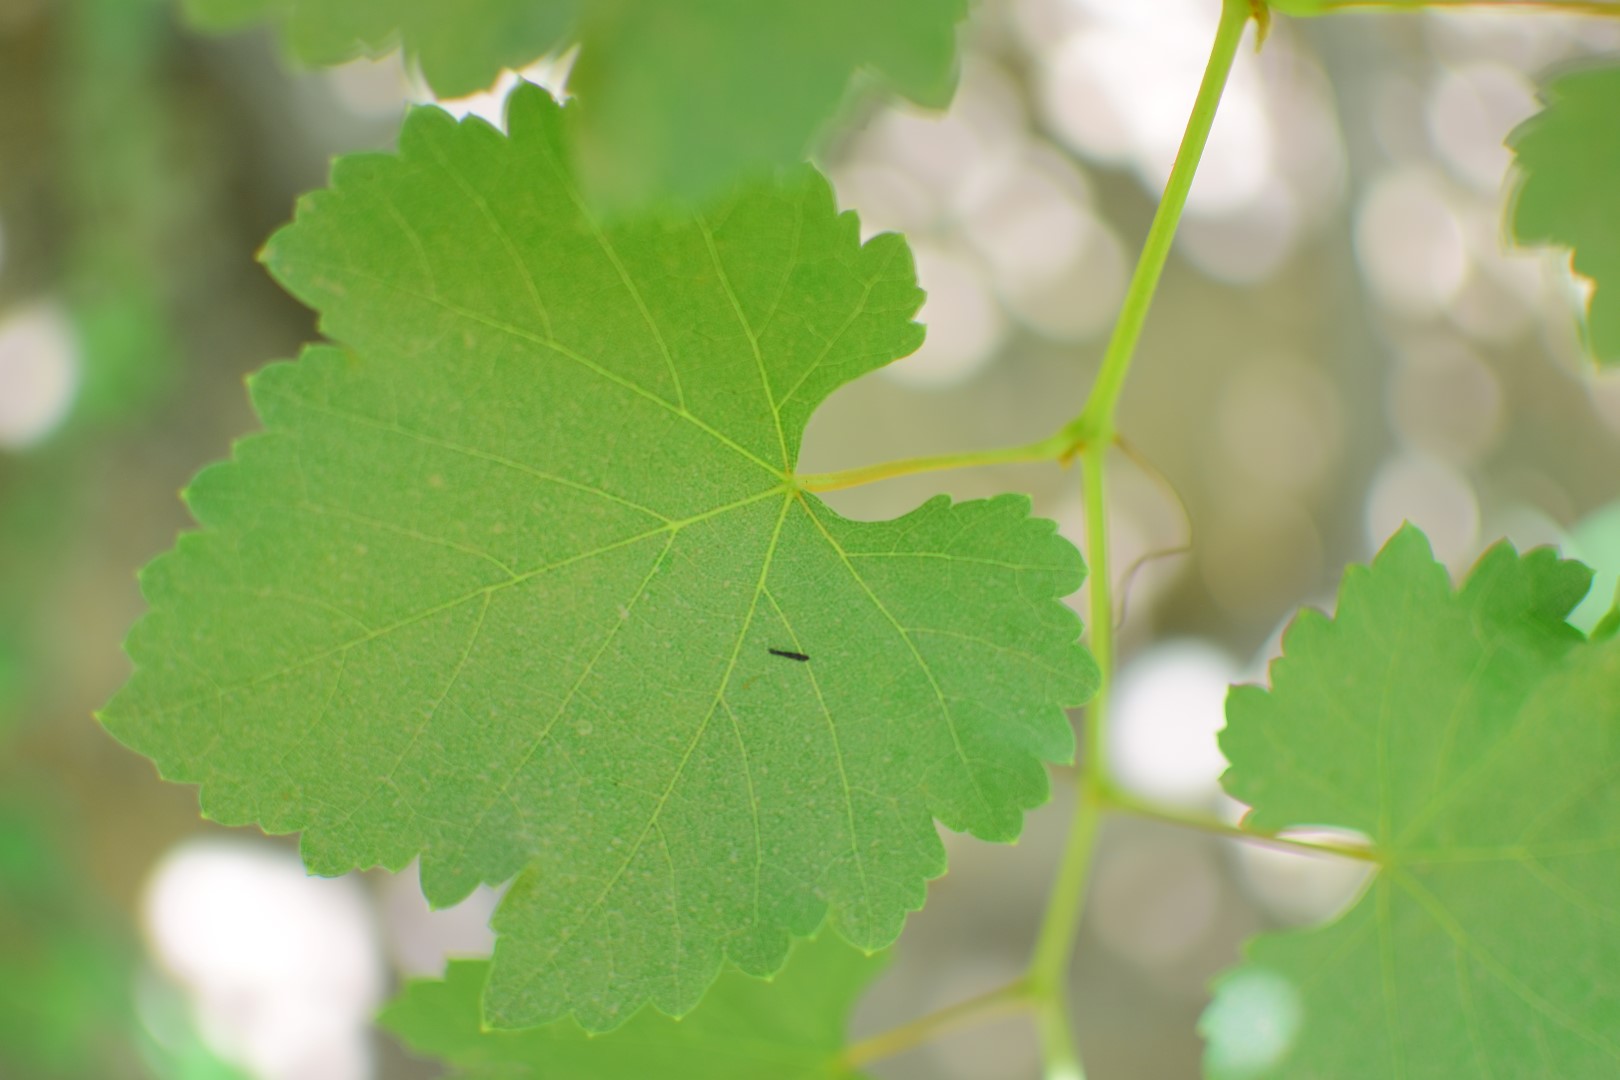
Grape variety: Frinsi